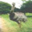
Label: bird